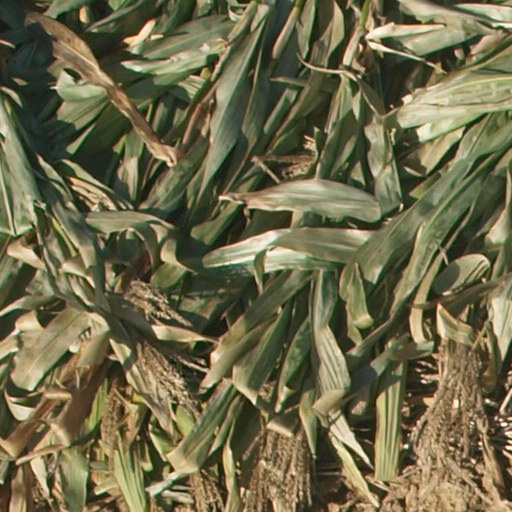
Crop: maize; corn